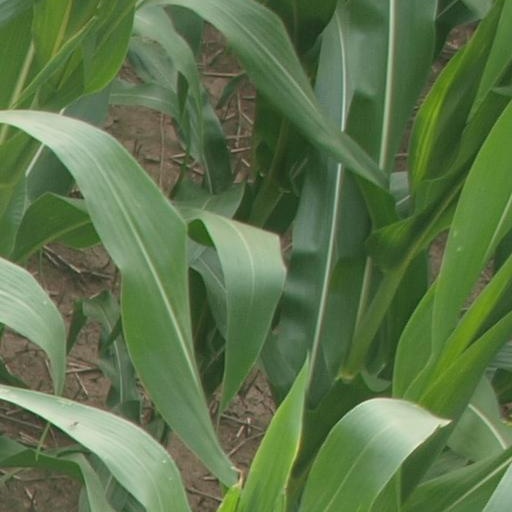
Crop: maize; corn